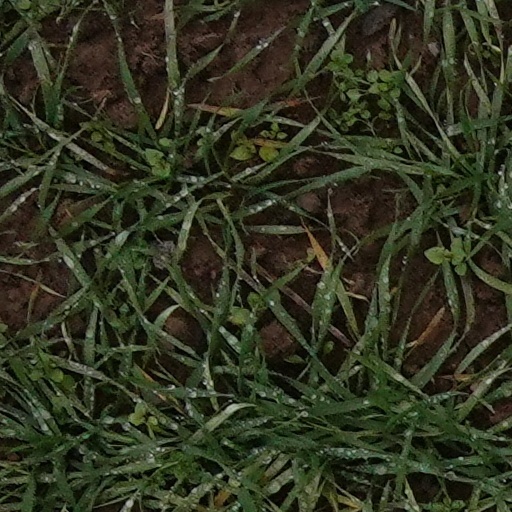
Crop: wheat